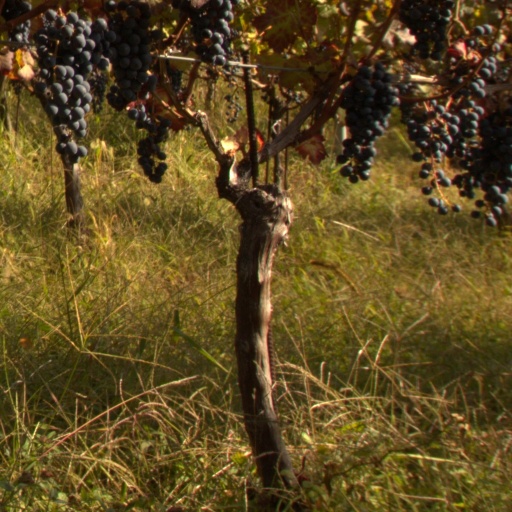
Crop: grape